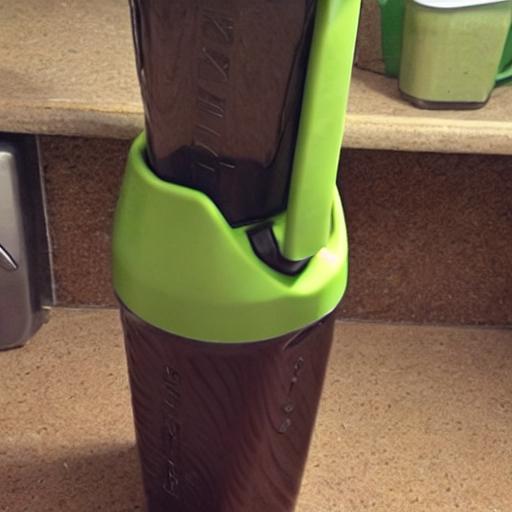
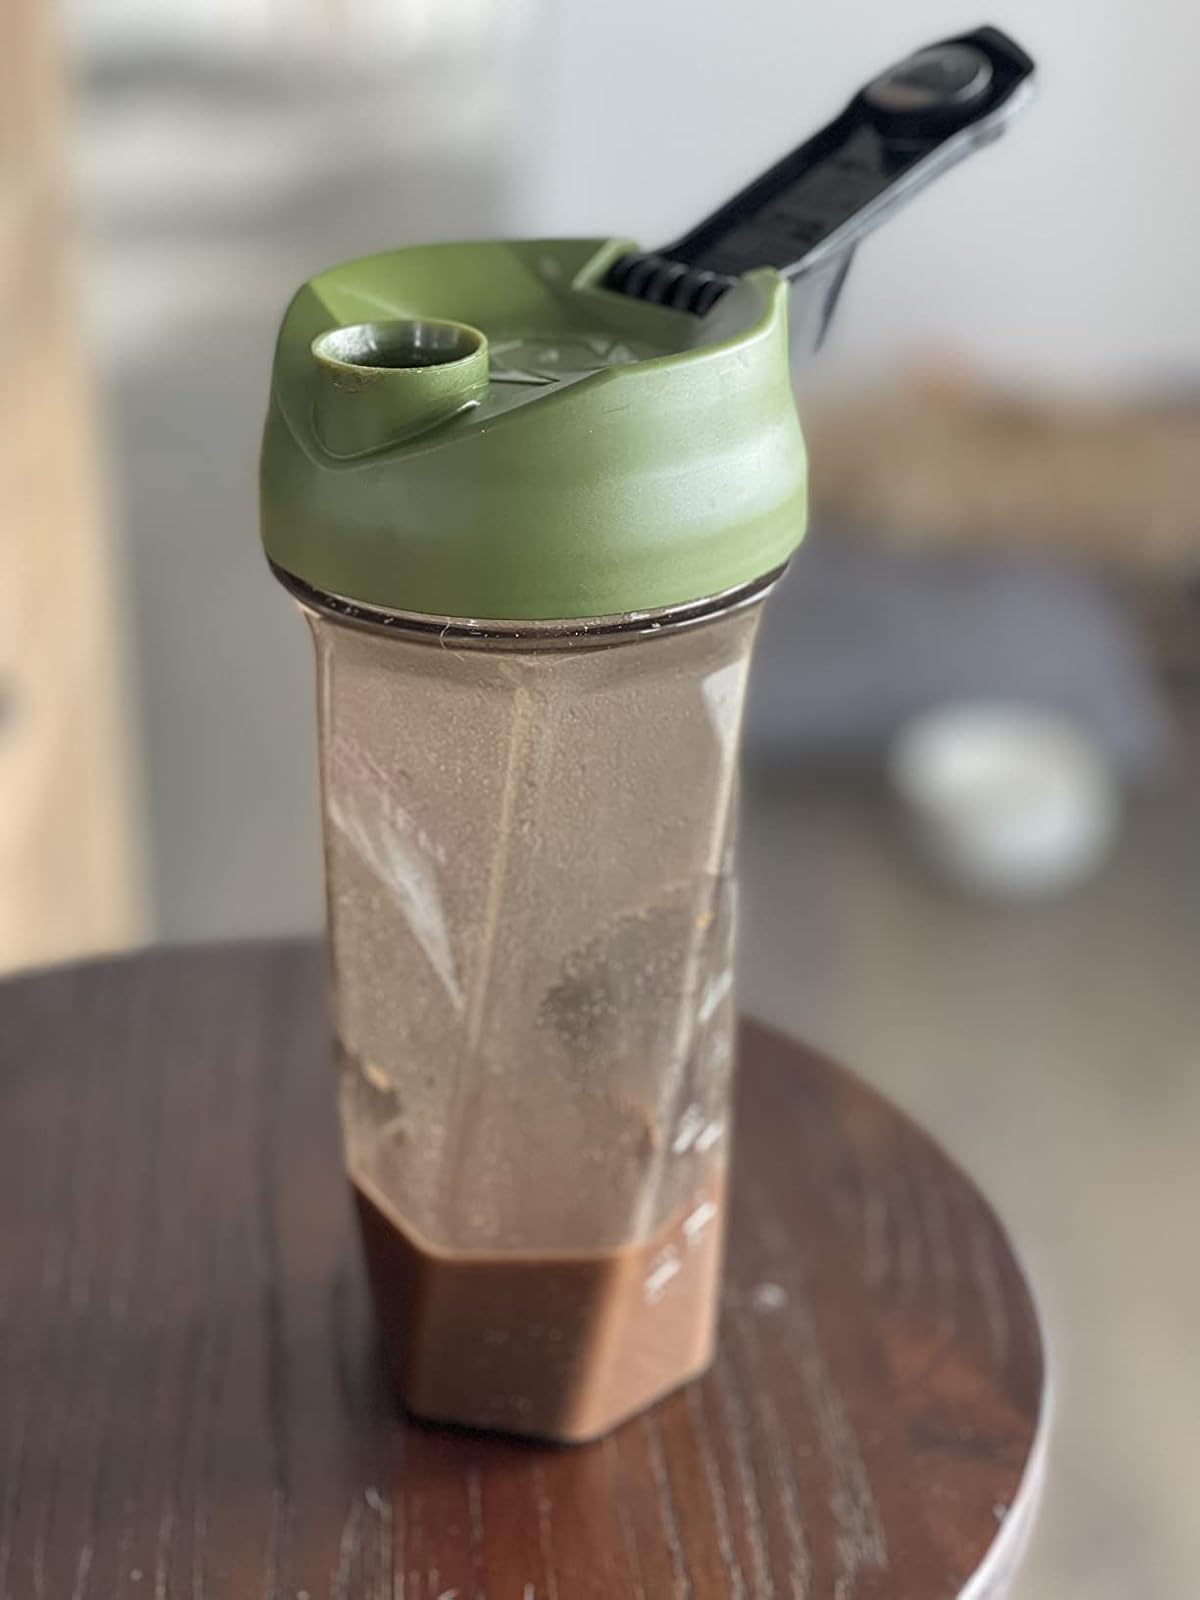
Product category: items_blender
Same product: no